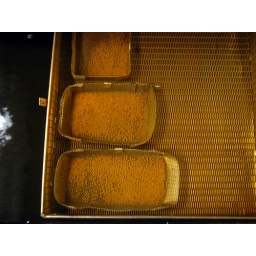
The Charr eggs are kept in shallow running water in trays.